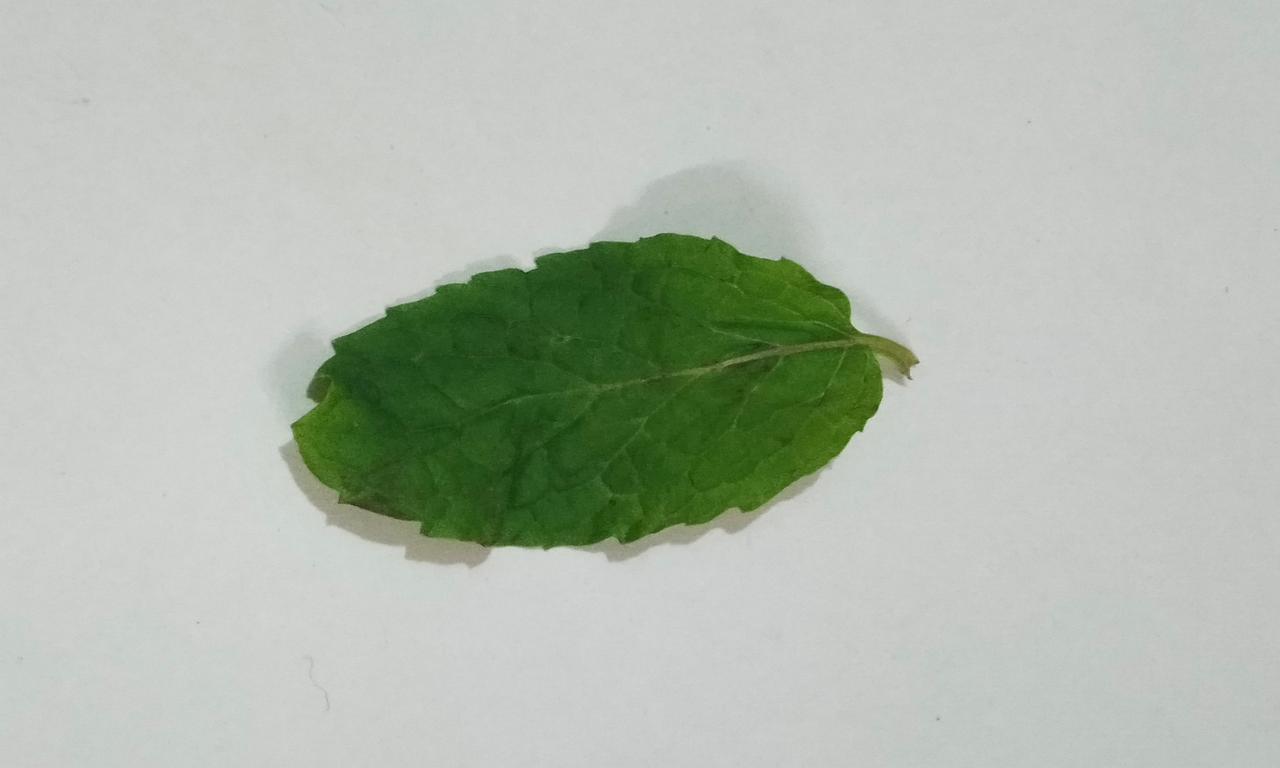
Label: Fresh